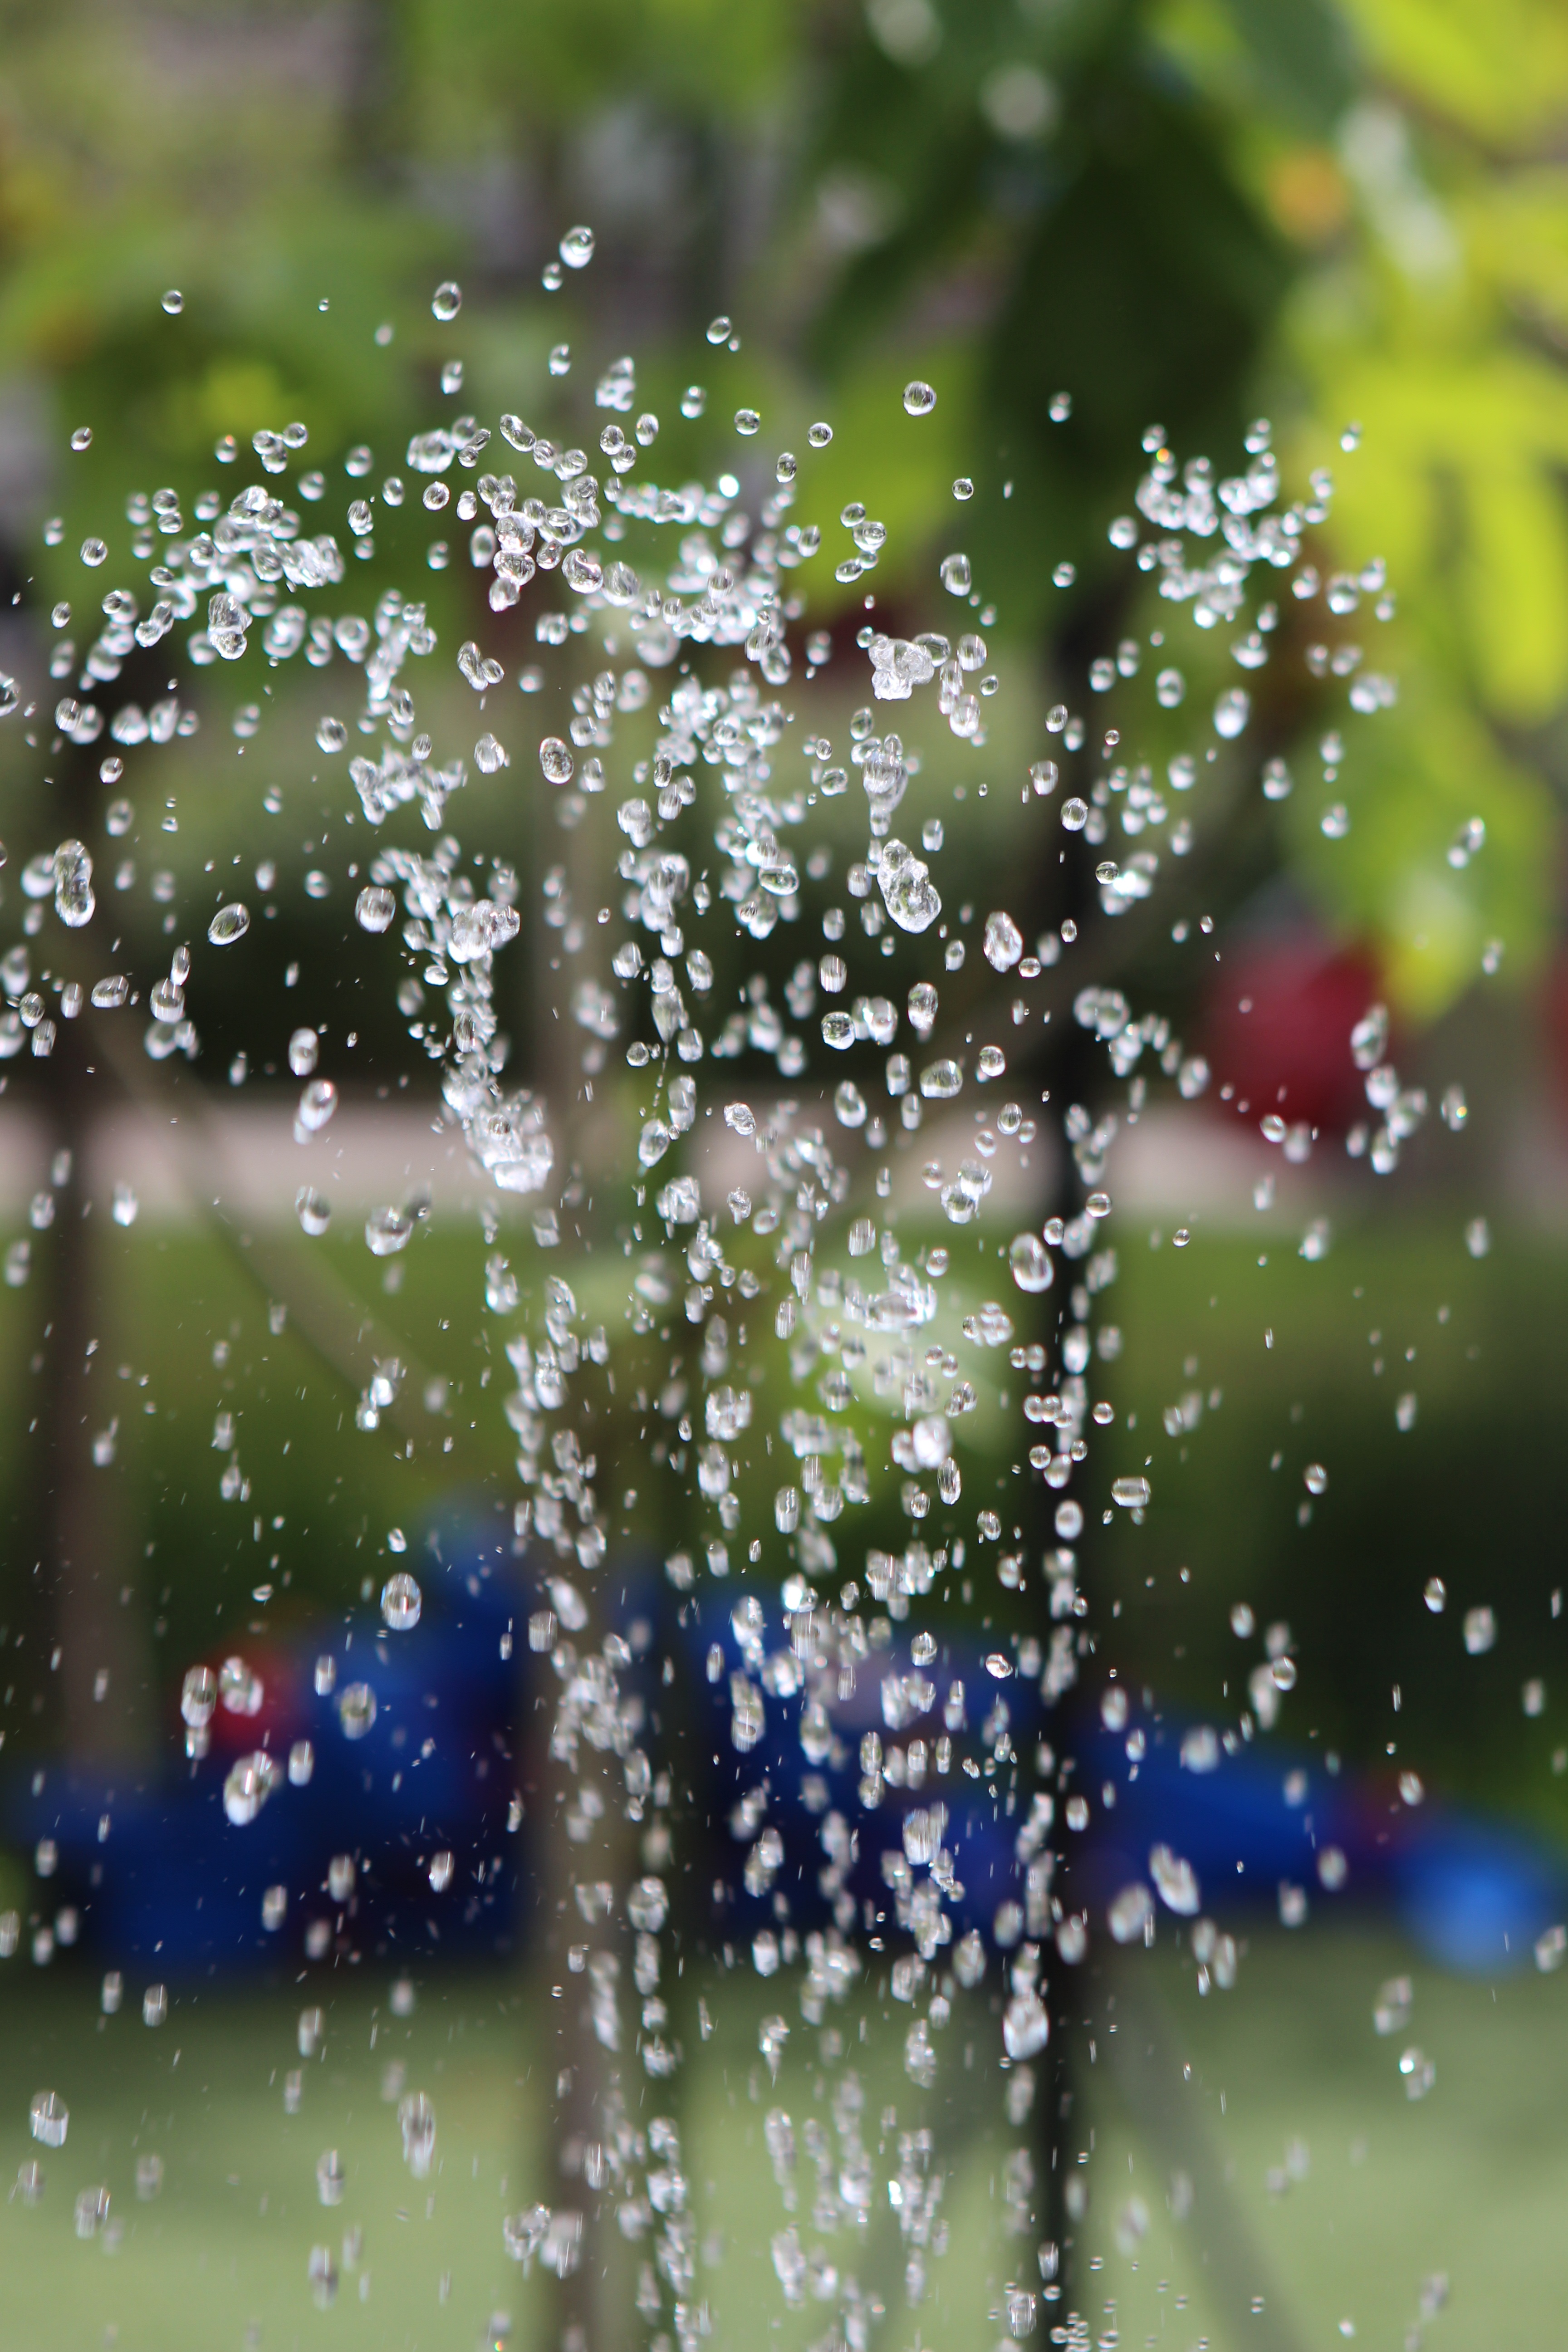
water, nature, grass, branch, drop, dew, sunlight, leaf, flower, frost, pond, green, fountain, drops, drop of water, moisture, macro photography, sprayer, liquid bubble